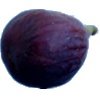
Label: fig